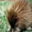
Label: porcupine